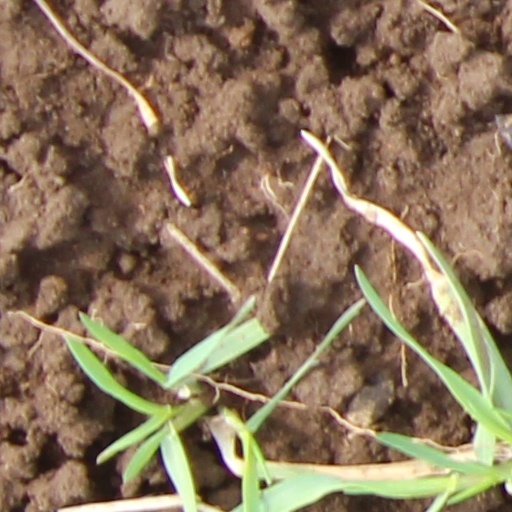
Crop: wheat